North Halmahera Regency

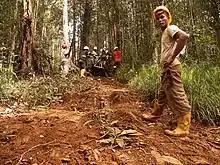
Exploration for metals in Halmahera Island

About 75% of the population of North Halmahera are dependent on agriculture, especially plantation coconut and clove. In 2004, coconut production amounted to and 66.199 thousand tonnes and cloves 3,175.5 hectares and 320.71 tonnes. Palm plantation area in 2002 amounted to with a production of 68.5 thousand tonnes. Tobelo, South Tobelo and Galela are the highest oil producing areas and contain several oil terminals. Aside from those mentioned above, the main crops grown are banana, rice, corn, peanuts, soybeans, cassava, maize, coffee, cocoa, nutmeg and some types of fruits such as oranges, mango and durian. Some types of livestock have been developed, including goat, cattle, chickens, hens, and pigs. The North Halmahera Regency has some of forest, of which is protected and of which is under production. Mining reserves have been identified in the area, namely gold, natural gas and nickel ore. There are gold mines in Kao District and Loloda District (Dotia village). Geothermal energy resources are also available in the District of Galela (Mamuya village). On Doi Island, some reserves of iron and copper have been found.